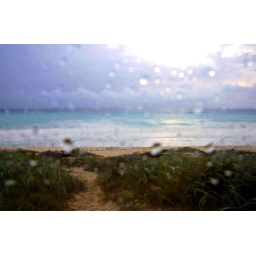
Morning in Cancun where rain force us to go out from our sleeping bags and leave the beach.